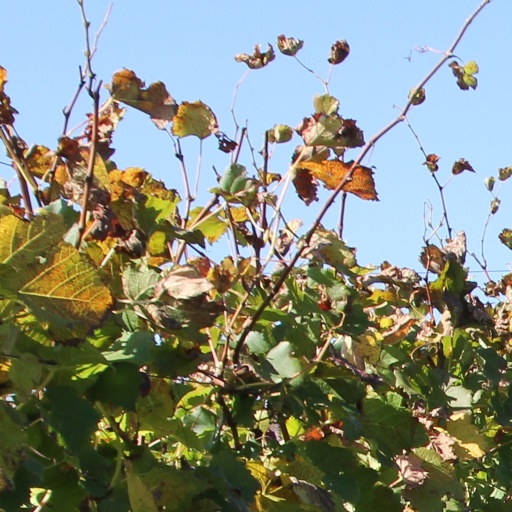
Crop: grape